Stick mantis

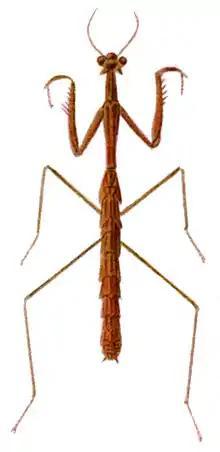
"Hoplocorypha macra", a species of African stick mantis. Illustration by M. Beier, 1935

Stick mantis and twig mantis are common names applied to numerous species of mantis that mimic sticks or twigs as camouflage. Often the name serves to identify entire genera such as is the case with: